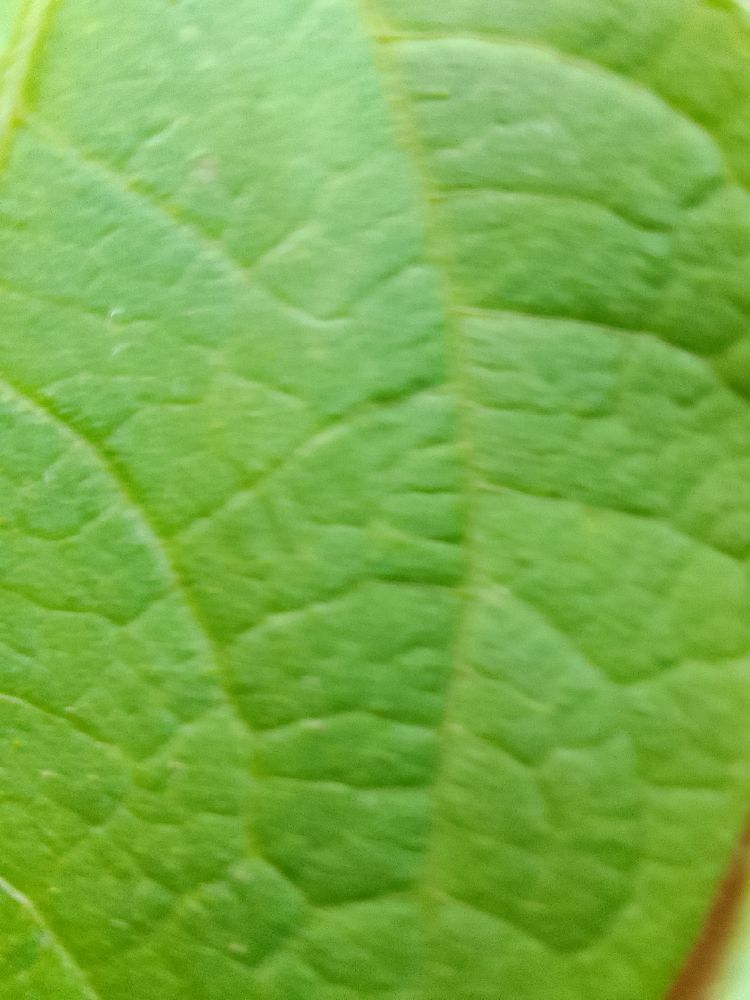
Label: healthy